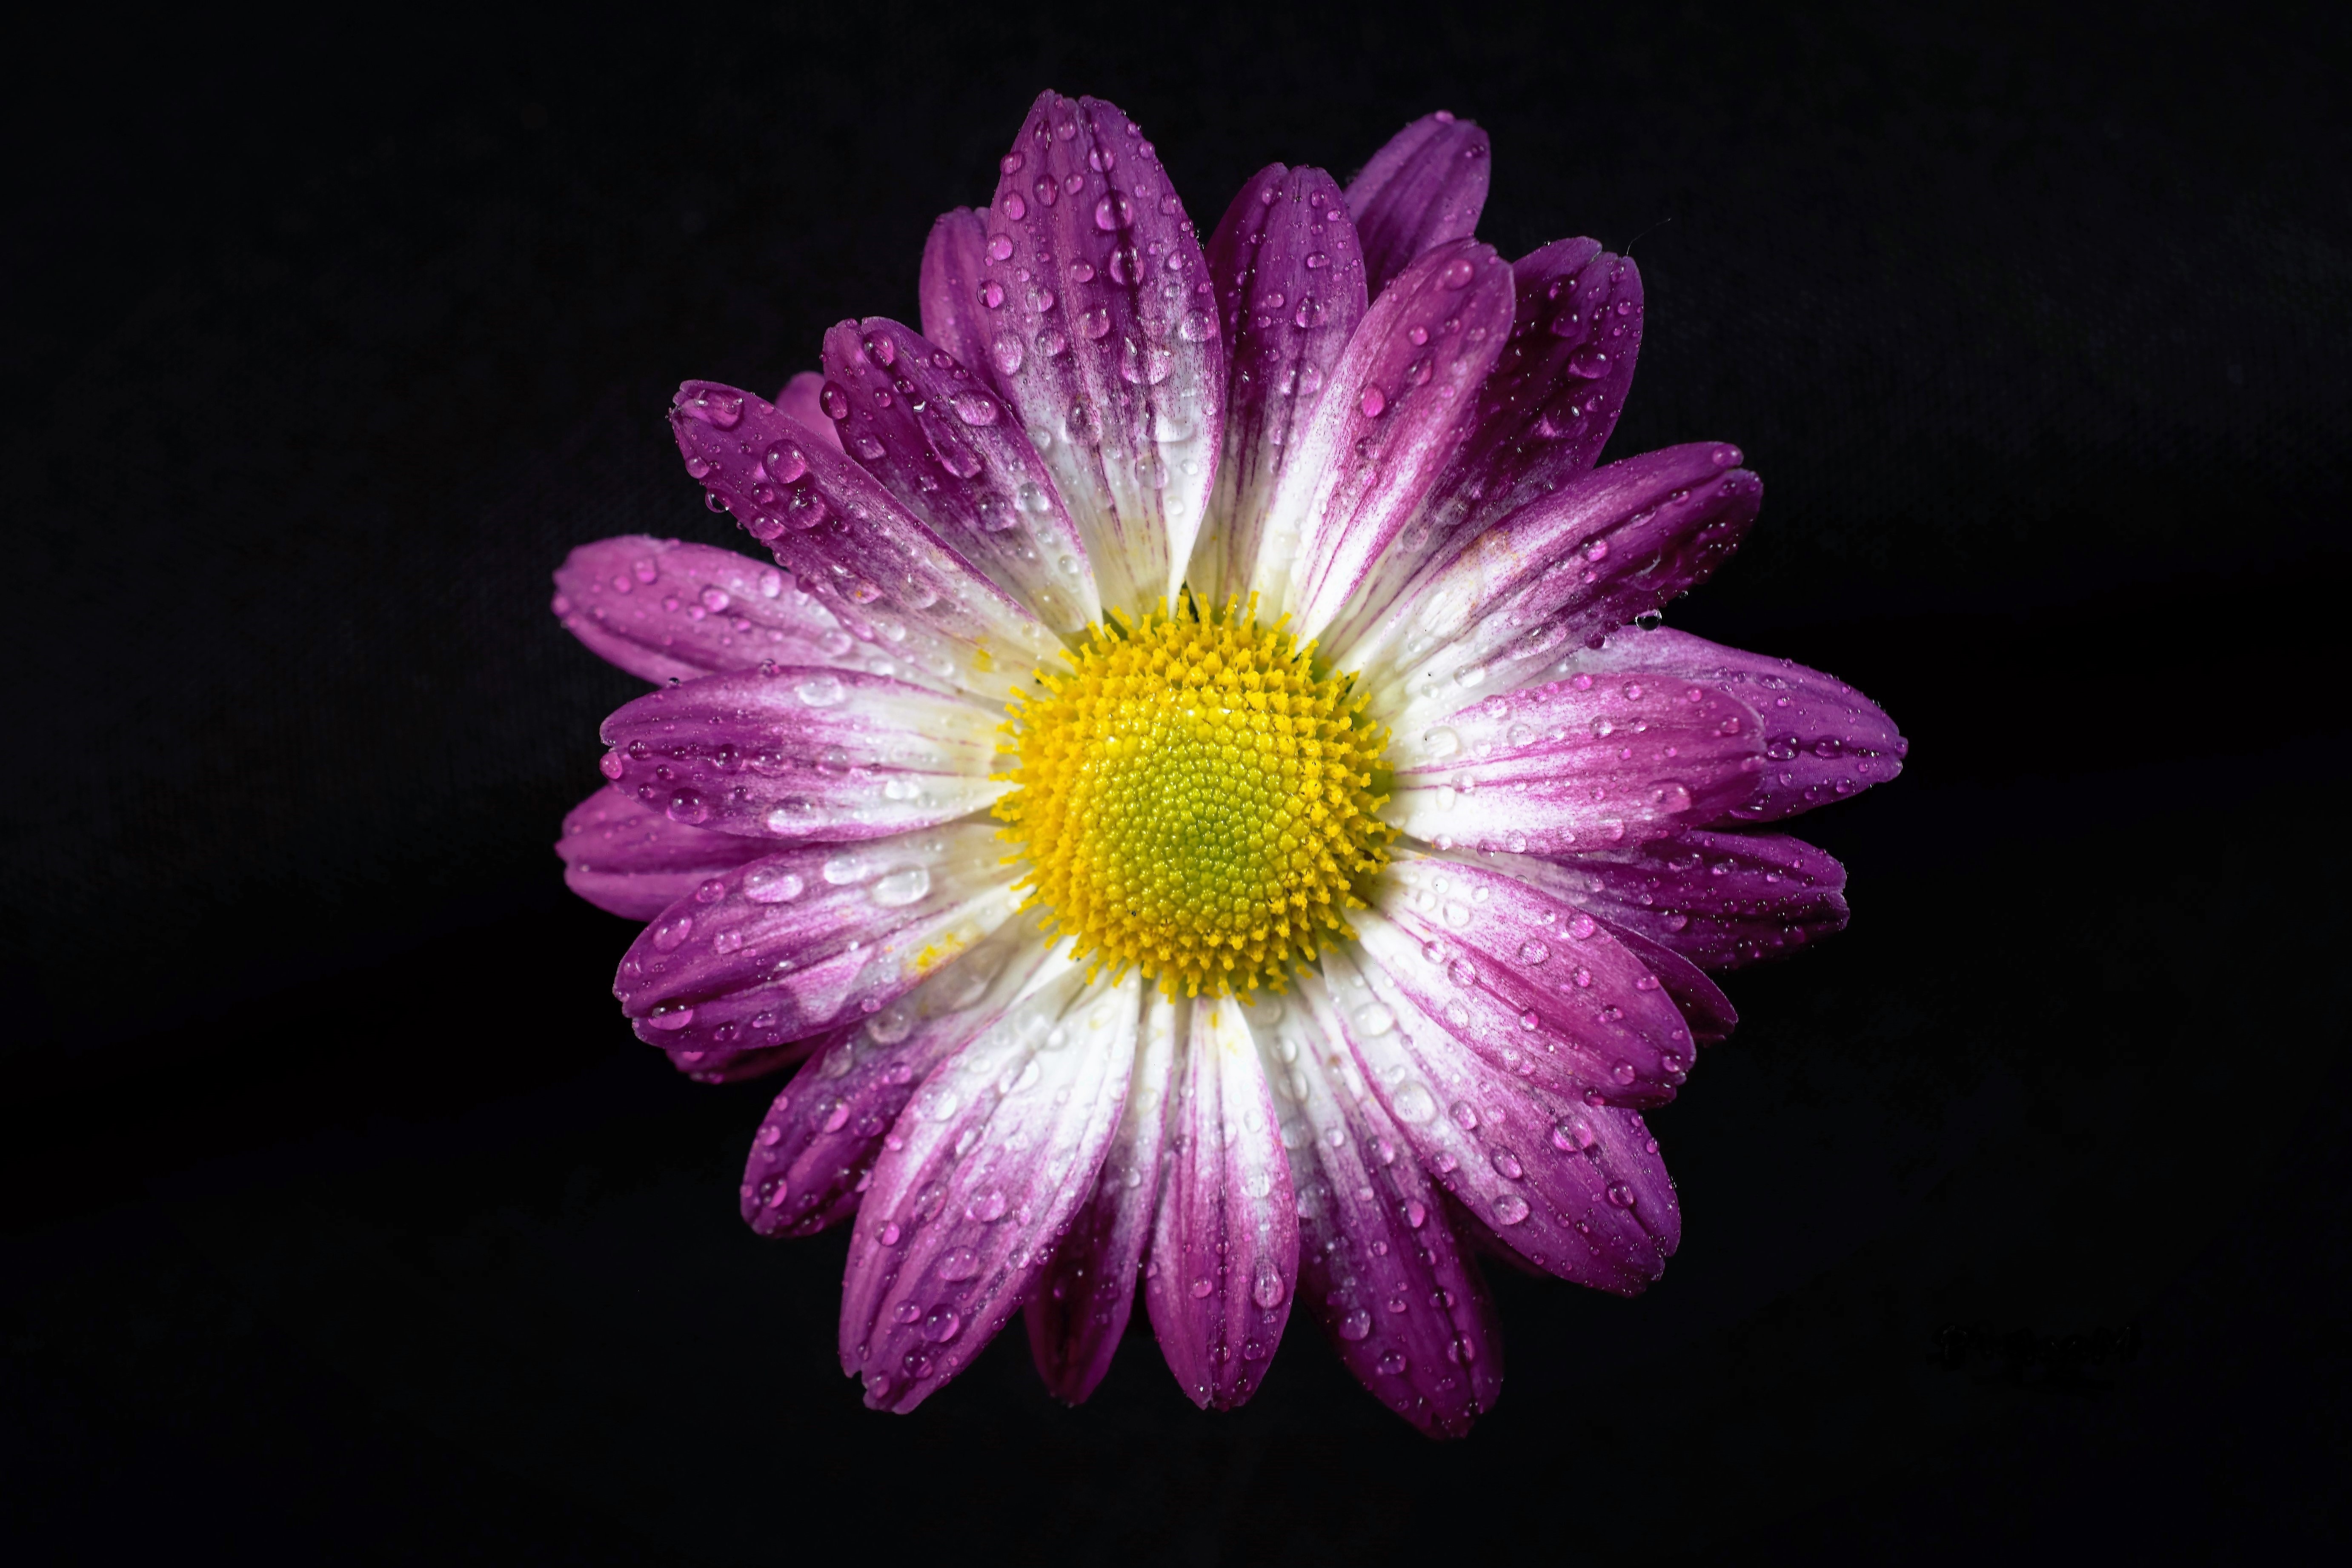
flower, pink, spring, petal, black, white, yellow, nature, plant, closeup, purple, terrestrial plant, violet, water, magenta, moisture, flowering plant, annual plant, herbaceous plant, daisy family, pollen, macro photography, Pedicel, dew, plant stem, still life photography, wildflower, asterales